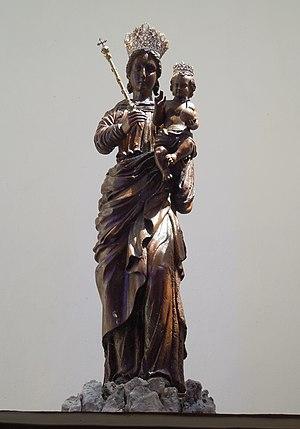
Vierge à l'Enfant - Notre-dame de Bon Secours - Lablachère - Ardèche
La basilique Notre-Dame-de-Bon-Secours est une église du XIXᵉ siècle située sur la commune de Lablachère dans le département de l'Ardèche.